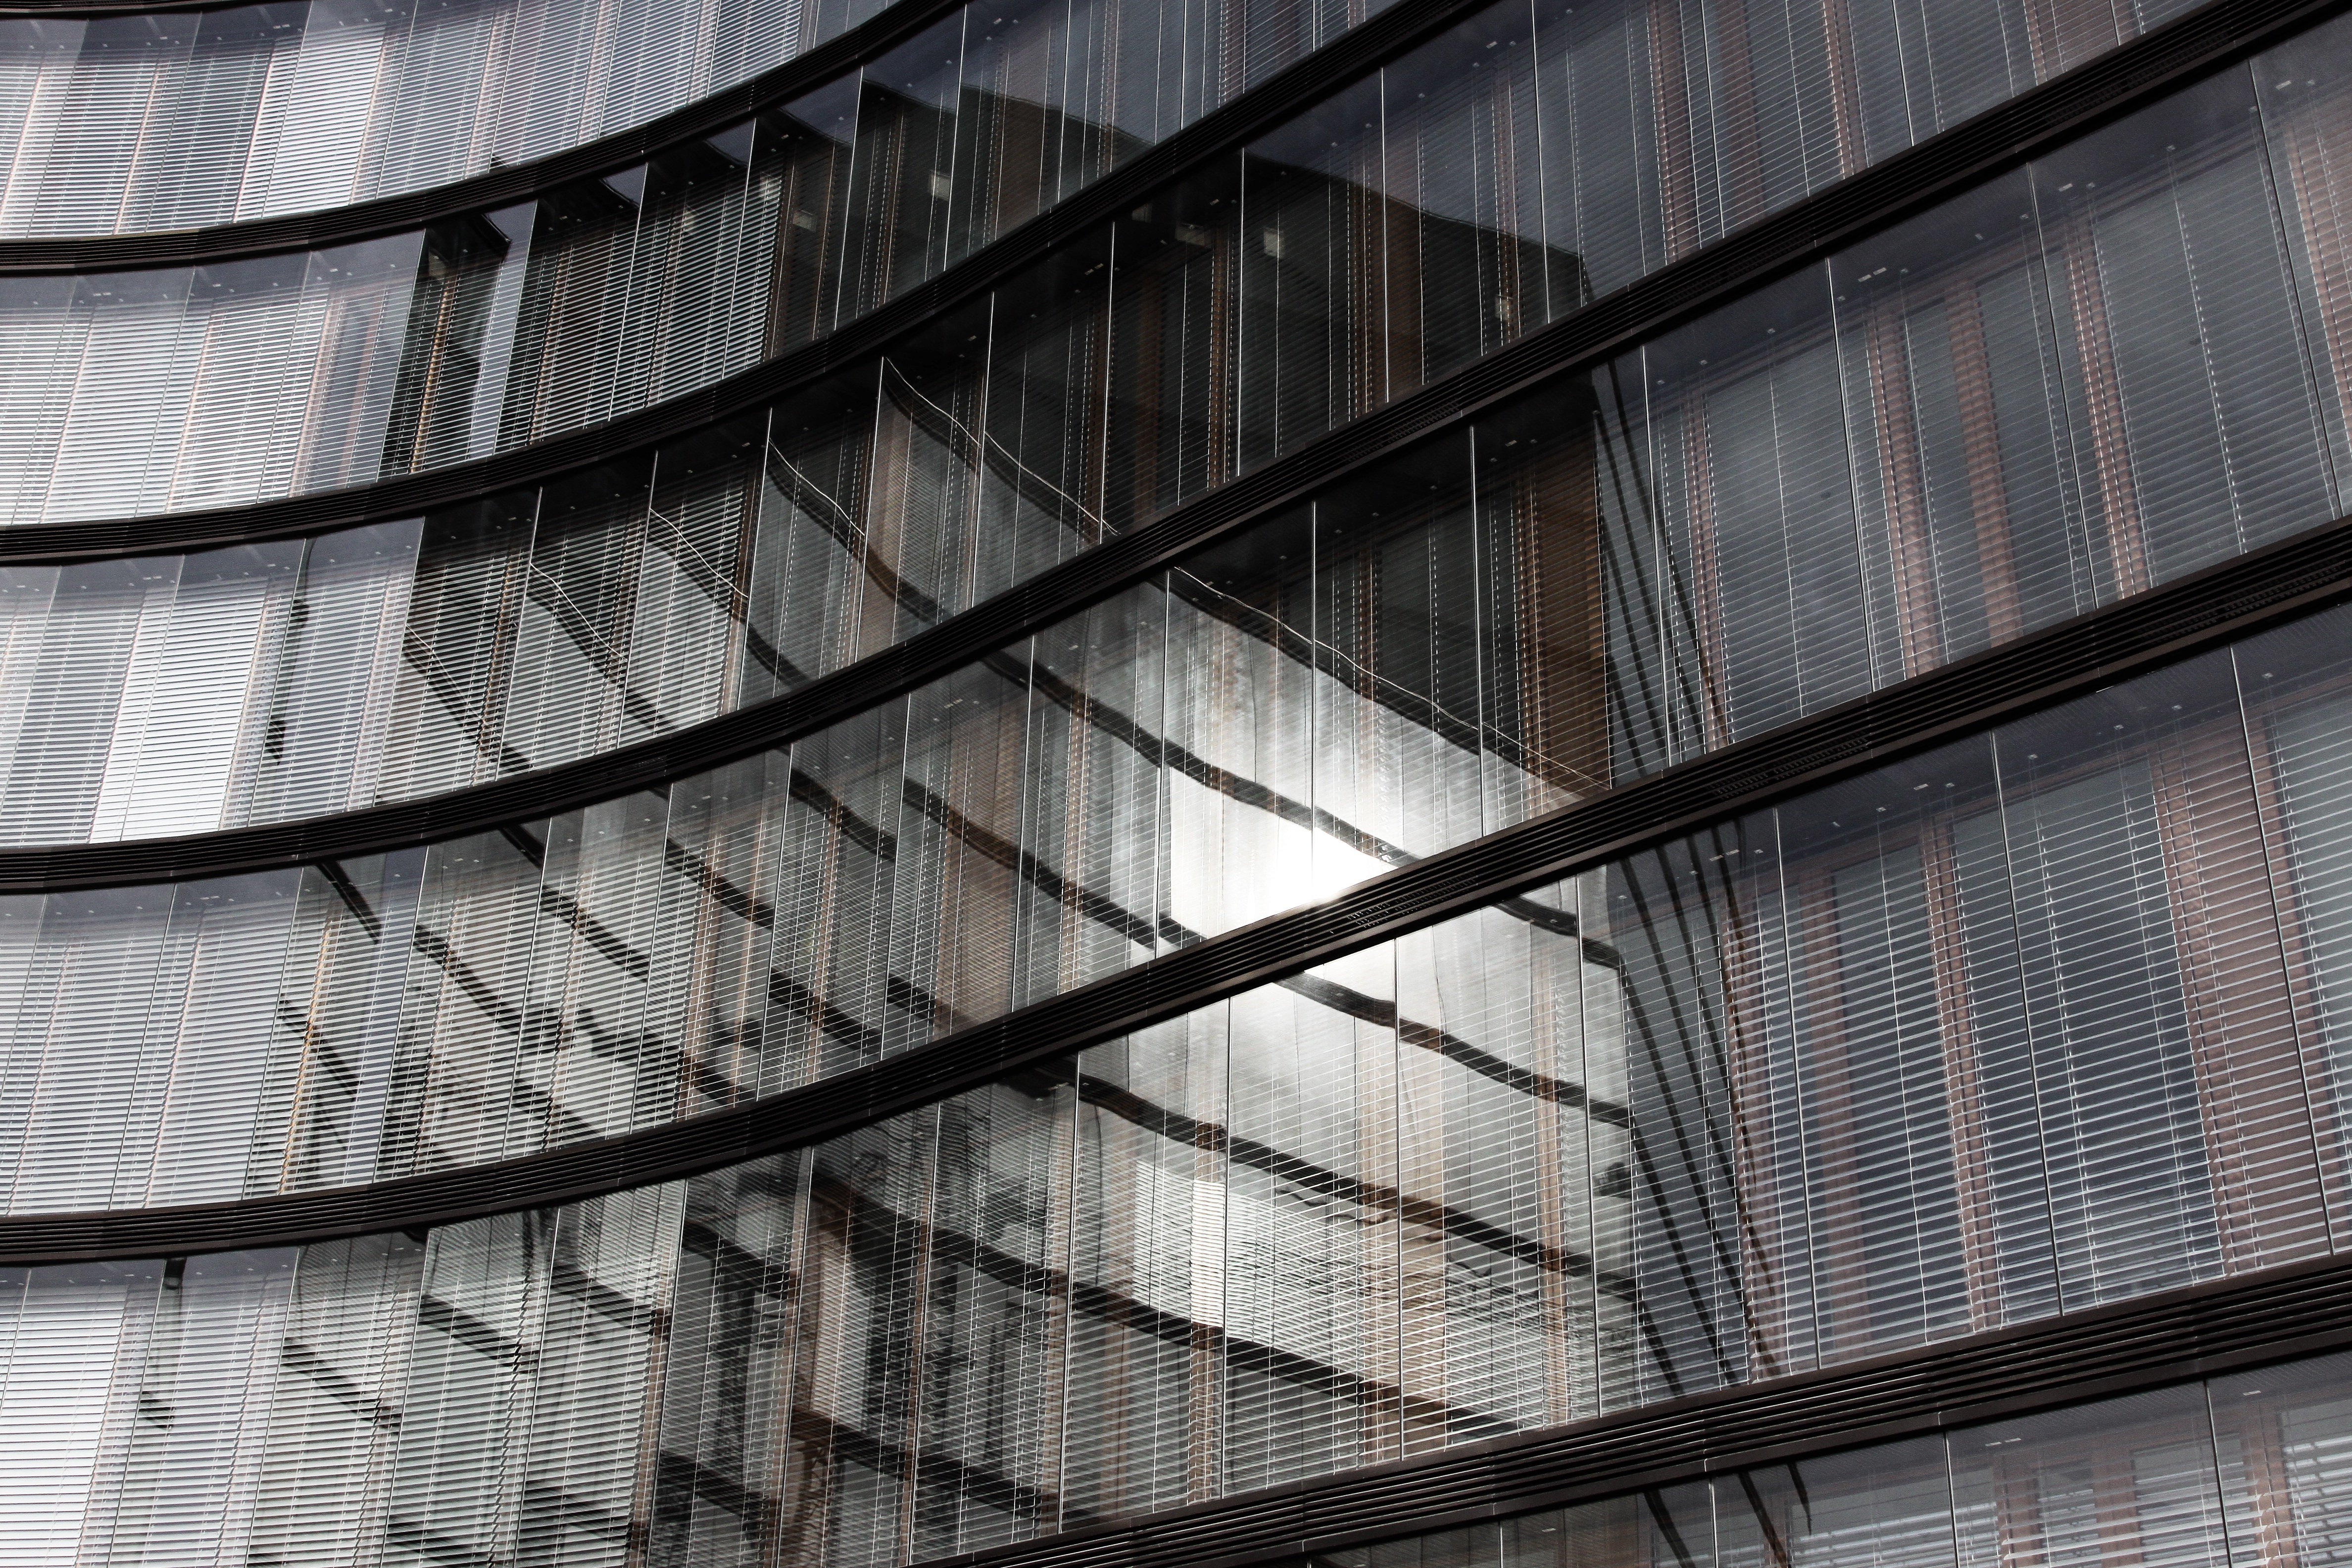
architecture, wood, window, glass, building, skyscraper, wall, line, reflection, metal, office, facade, business, modern, material, office building, interior design, design, vienna, symmetry, reflections, iron, mirroring, glass window, discs, glass facade, daylighting, window covering